Domesticated plants and animals of Austronesia

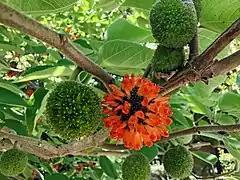
Paper mulberry fruits

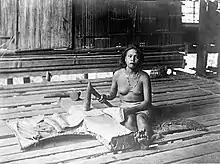
A Dayak woman pounding barkcloth (likely made from "Ficus" or "Artocarpus" spp.) in Borneo, c. 1900 – 1938

Paper mulberry ("Broussonetia papyrifera"), better known as "tapa cloth tree" in the Pacific, originates from subtropical regions in mainland Asia and is one of the best evidence for the mainstream "Out of Taiwan" hypothesis of the Austronesian expansion. Various genetic studies have traced the origins of paper mulberry populations in the Remote Pacific all the way to Taiwan via New Guinea and Sulawesi. In the Philippines, which was along the expansion path, paper mulberry are mostly descendants of modern introductions in 1935. It is presumed that ancient introductions of paper mulberry went extinct in prehistory due to its replacement with hand-woven fabrics, given that paper mulberry generally only survives under human cultivation. However, its absence in the Philippines further underlines its origins in Taiwan, and not within Island Southeast Asia. Additionally paper mulberry populations in New Guinea also show genetic inflow from another expansion out of Indochina and South China.